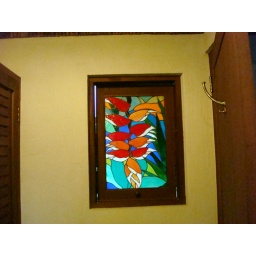
Bathroom stained glass in bathroom at Villa Blanca in our cabin